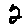
Label: 2